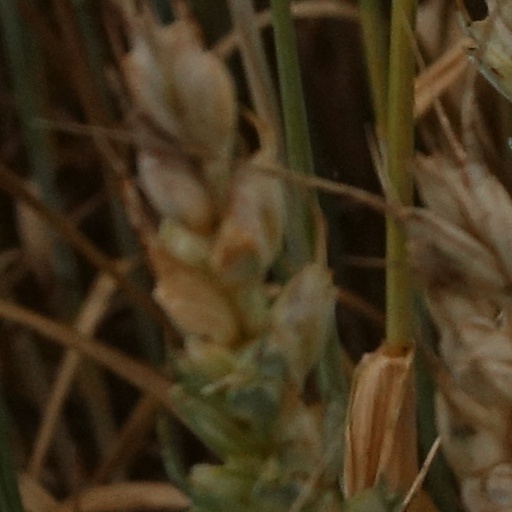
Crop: wheat